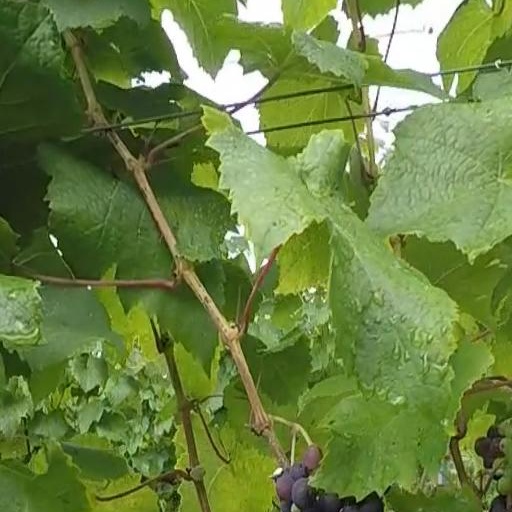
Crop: grape